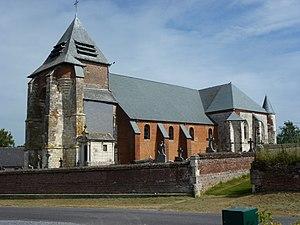
Fraillicourt est une commune française, située dans le département des Ardennes en région Grand Est.